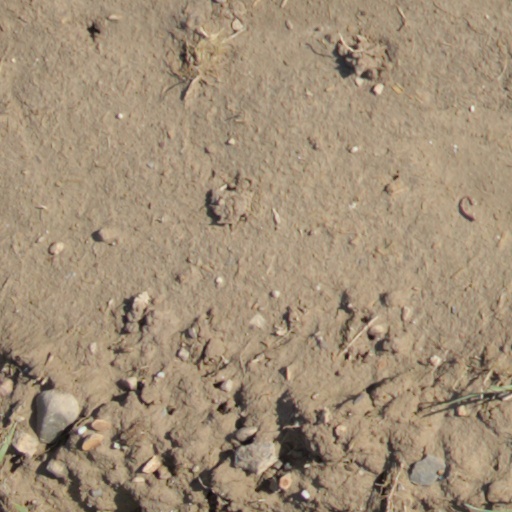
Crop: wheat